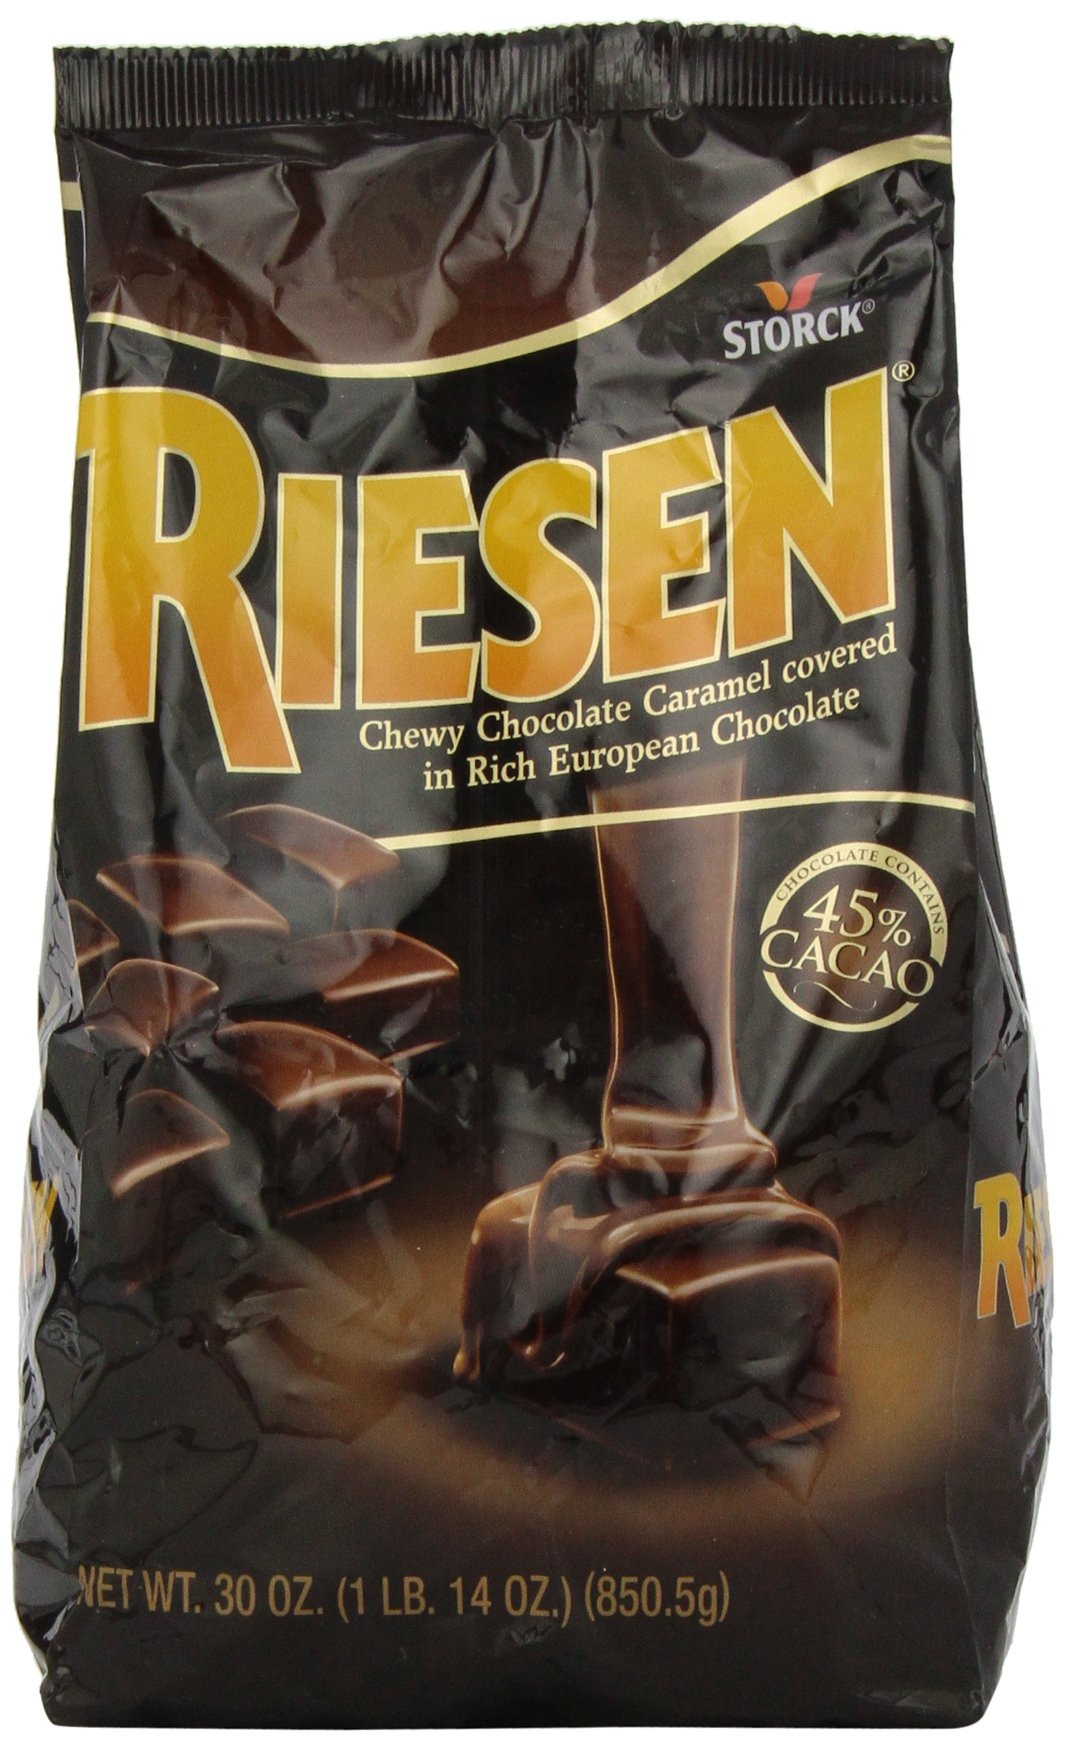
Item Name: RIESEN Chewy Dark Chocolate Caramel Candy, 30 Ounce Bags (Pack of 3), Individually Wrapped Candy, Bulk Candy, Chocolate Candy, Bag of Candy, Sweets for Home, Road Trips or Parties, Great Gift Idea
Bullet Point 1: RIESEN CANDY: Dark chocolate on the outside, rich chocolate caramel on the inside—a particularly long-lasting chewy treat
Bullet Point 2: CARAMEL CANDY: Treat yourself with this pack of 3, 30-ounce bags of RIESEN caramel candy
Bullet Point 3: INDIVIDUALLY WRAPPED CANDY: Enjoy the delicious taste of these long-lasting chewy chocolate individually wrapped candy sweets at home or on the go! A great treat for road trips
Bullet Point 4: CHOCOLATE CARAMEL CANDY: Fans all over the world still love the intense, chocolatey taste of RIESEN. The secret lies in the rich caramel filling, which is enrobed by a thick layer of dark chocolate
Bullet Point 5: CANDY: RIESEN was Germany's very first candy brand
Value: 90.0
Unit: ounce

Price: 27.56